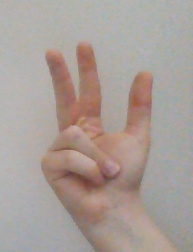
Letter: al